Alma Sundquist

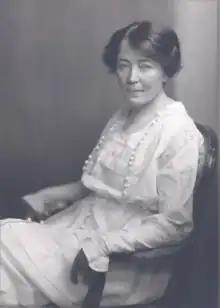
Sundquist, c. 1919

Alma Maria Katarina Sundquist (1872–1940) was a Swedish physician and a pioneering female specialist in the treatment of venereal diseases. A committed women's rights activist, she campaigned for better working conditions for women, addressed problems associated with unhygienic homes and prostitution, and promoted the need for sexual education for girls. She fought for women's suffrage, contributing to the inaugural meeting of the Swedish Association for Women's Suffrage (FKPR) in June 1902. Internationally, in 1919 she represented Sweden at the founding of the Medical Women's International Association in New York and attended the First International Congress of Working Women in Washington, D.C. In the early 1930s, on behalf of the League of Nations, she was one of the three contributors to a report on the slave trade in women and children in the countries of Asia.